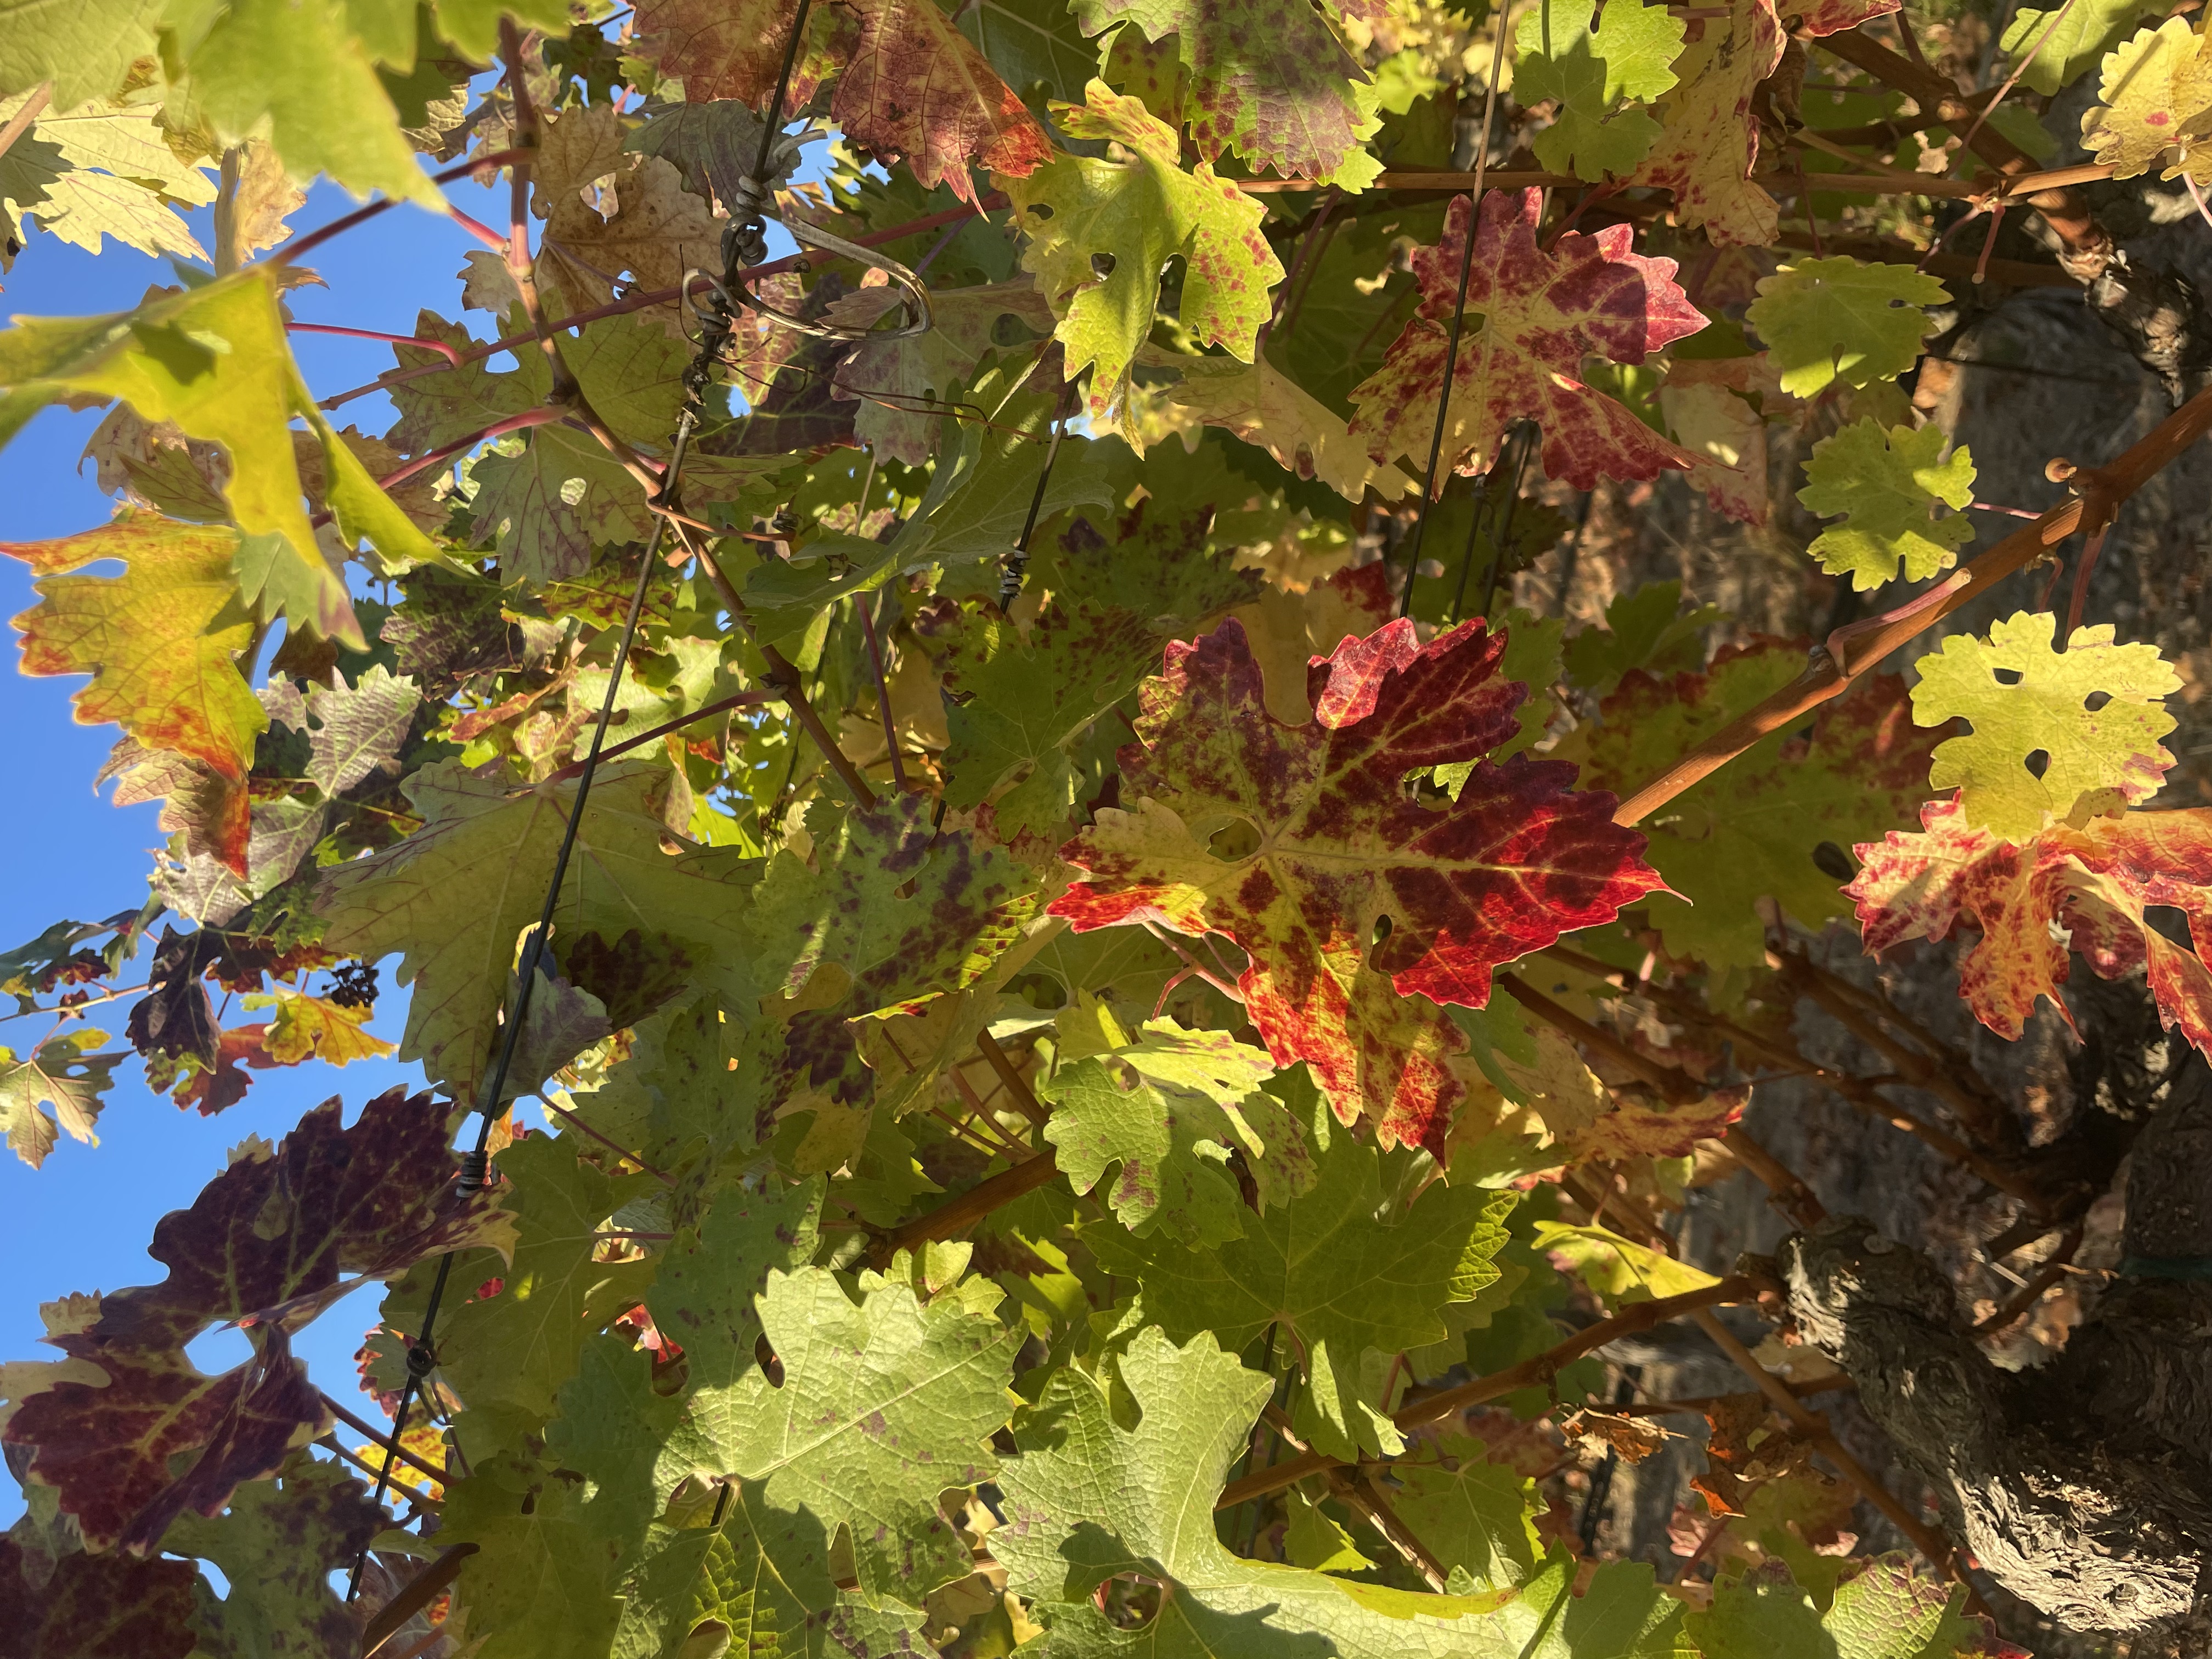
Label: Leafroll 3